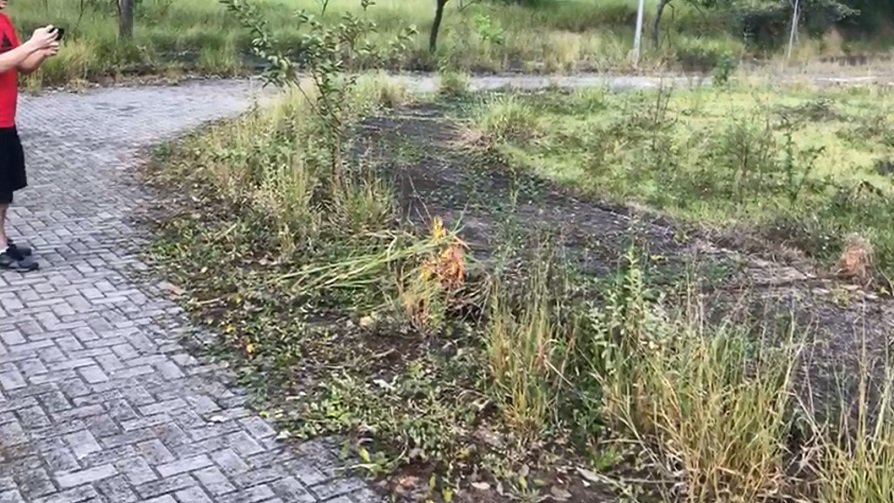
Fire: yes
Smoke: no